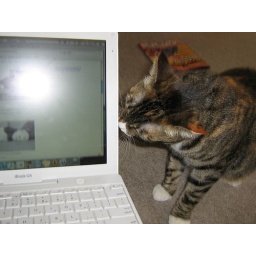
She likes to rub against and lick my computer screen